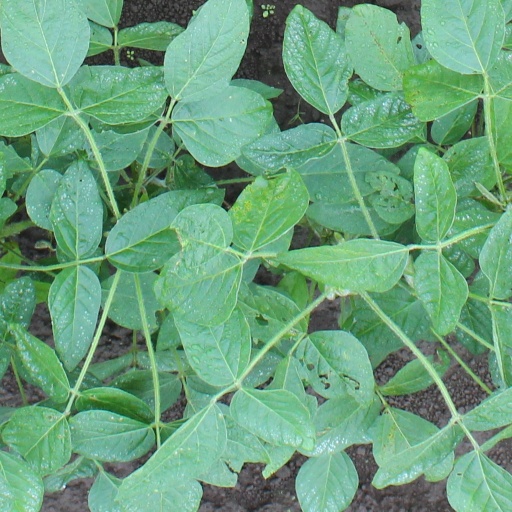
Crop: soybean